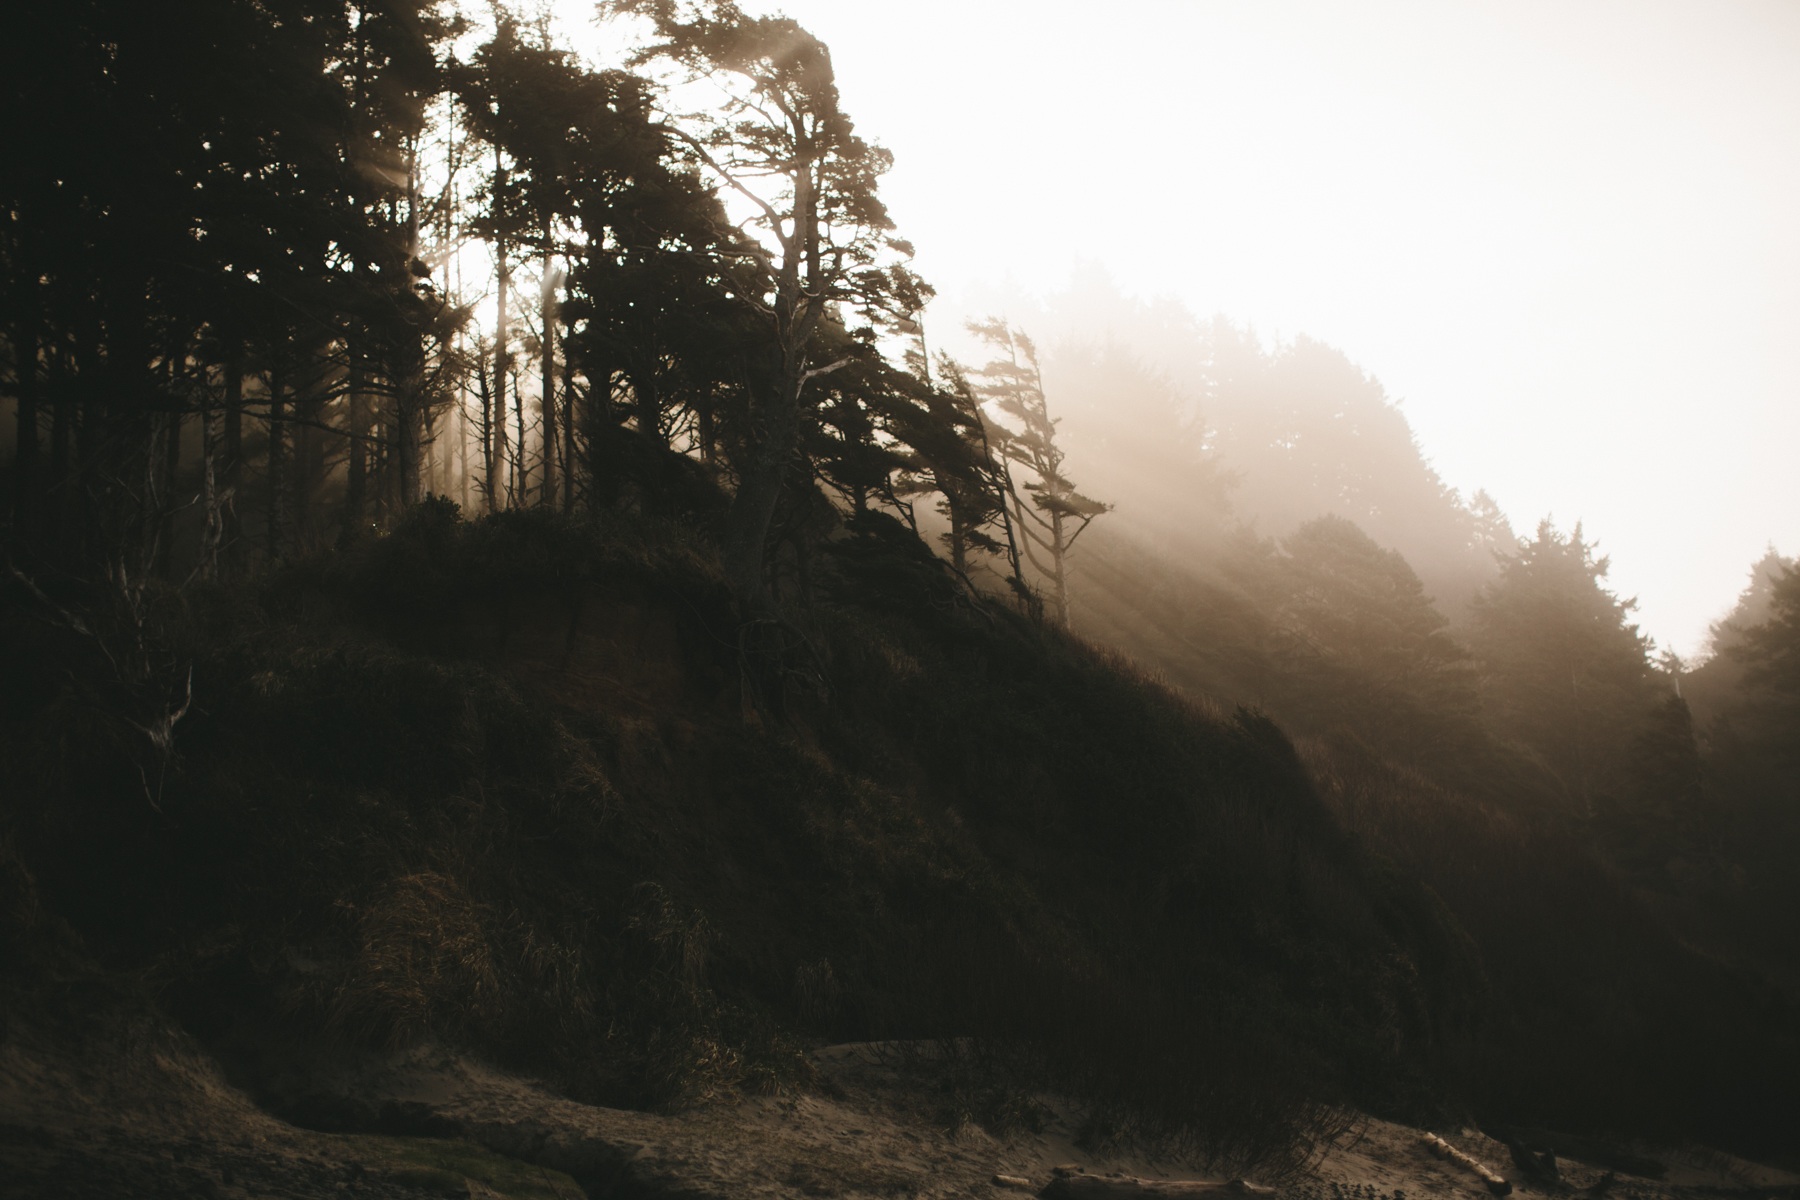
landscape, tree, nature, forest, wilderness, mountain, light, cloud, sun, fog, sunrise, sunset, mist, sunlight, morning, hill, dawn, smoke, dusk, evening, reflection, weather, darkness, geographical feature, atmospheric phenomenon, mountainous landforms